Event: Nepal Earthquake
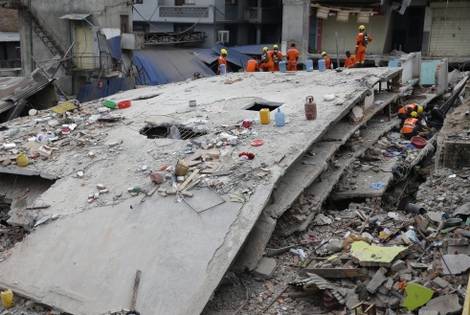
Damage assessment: damage